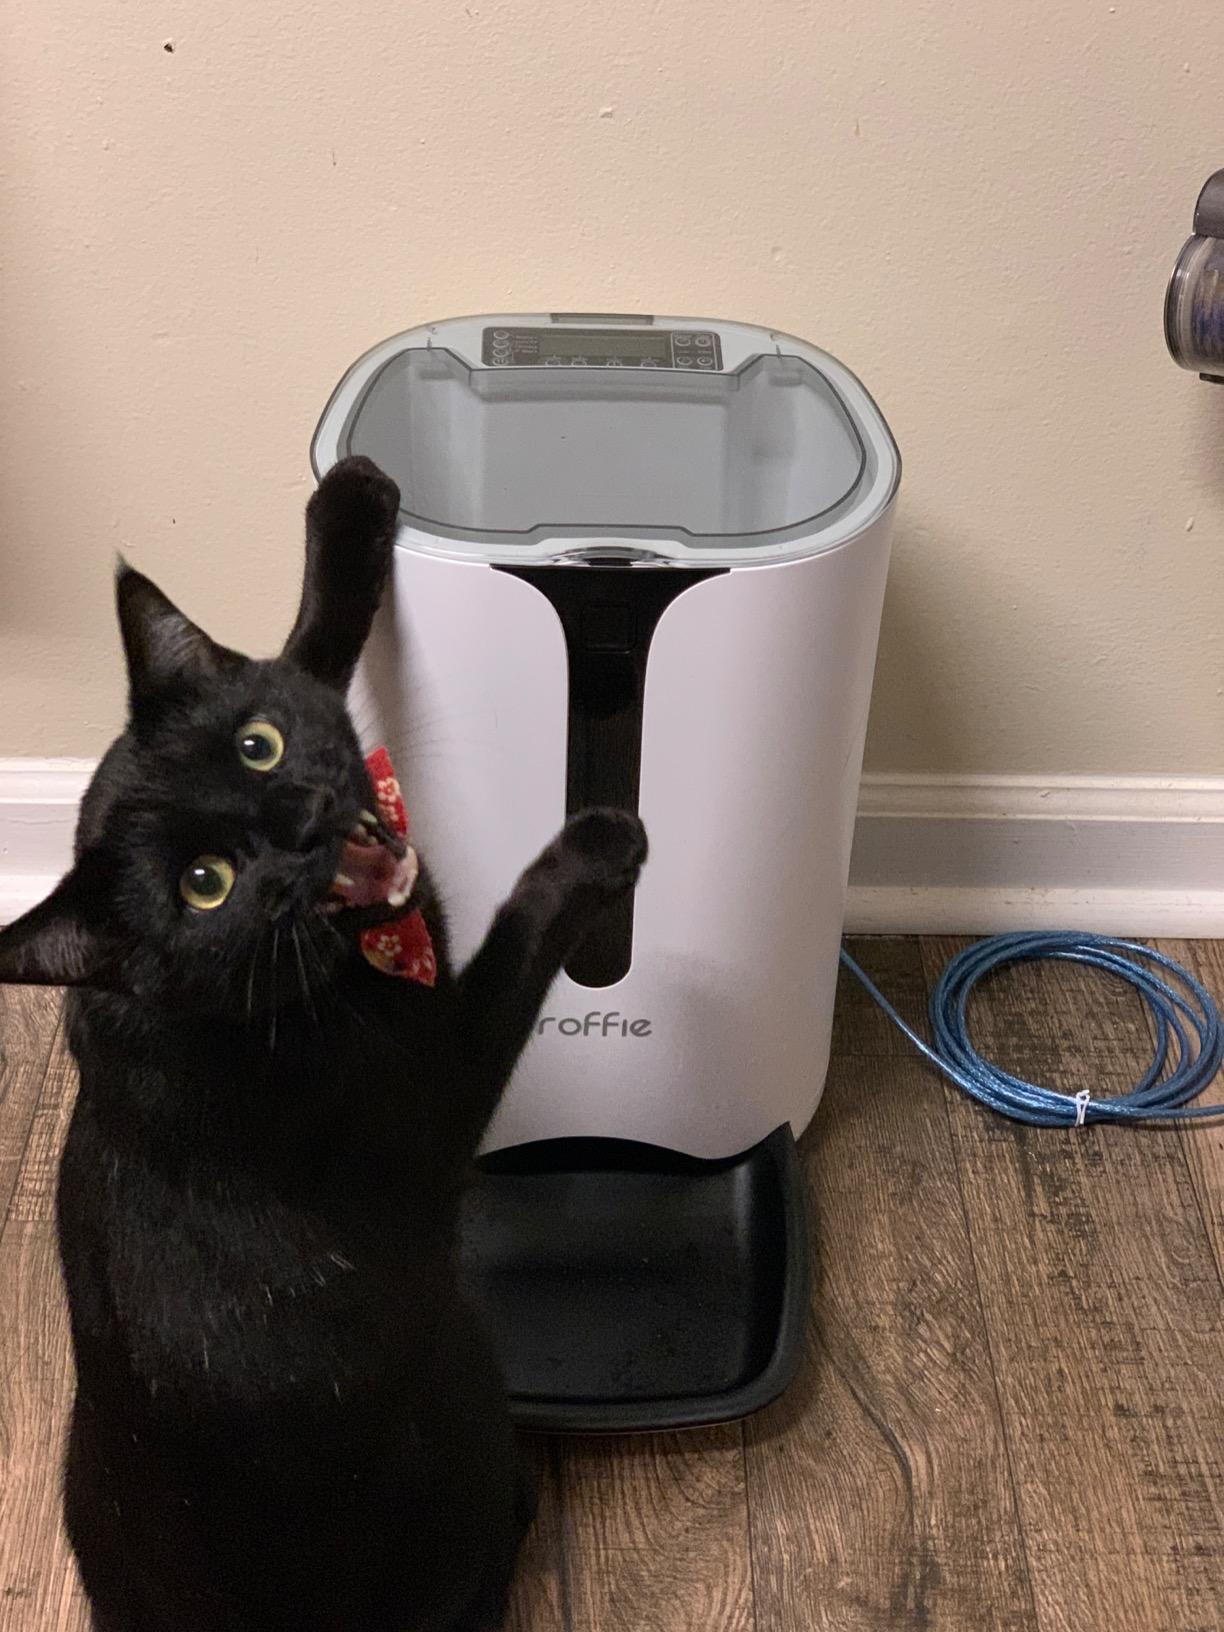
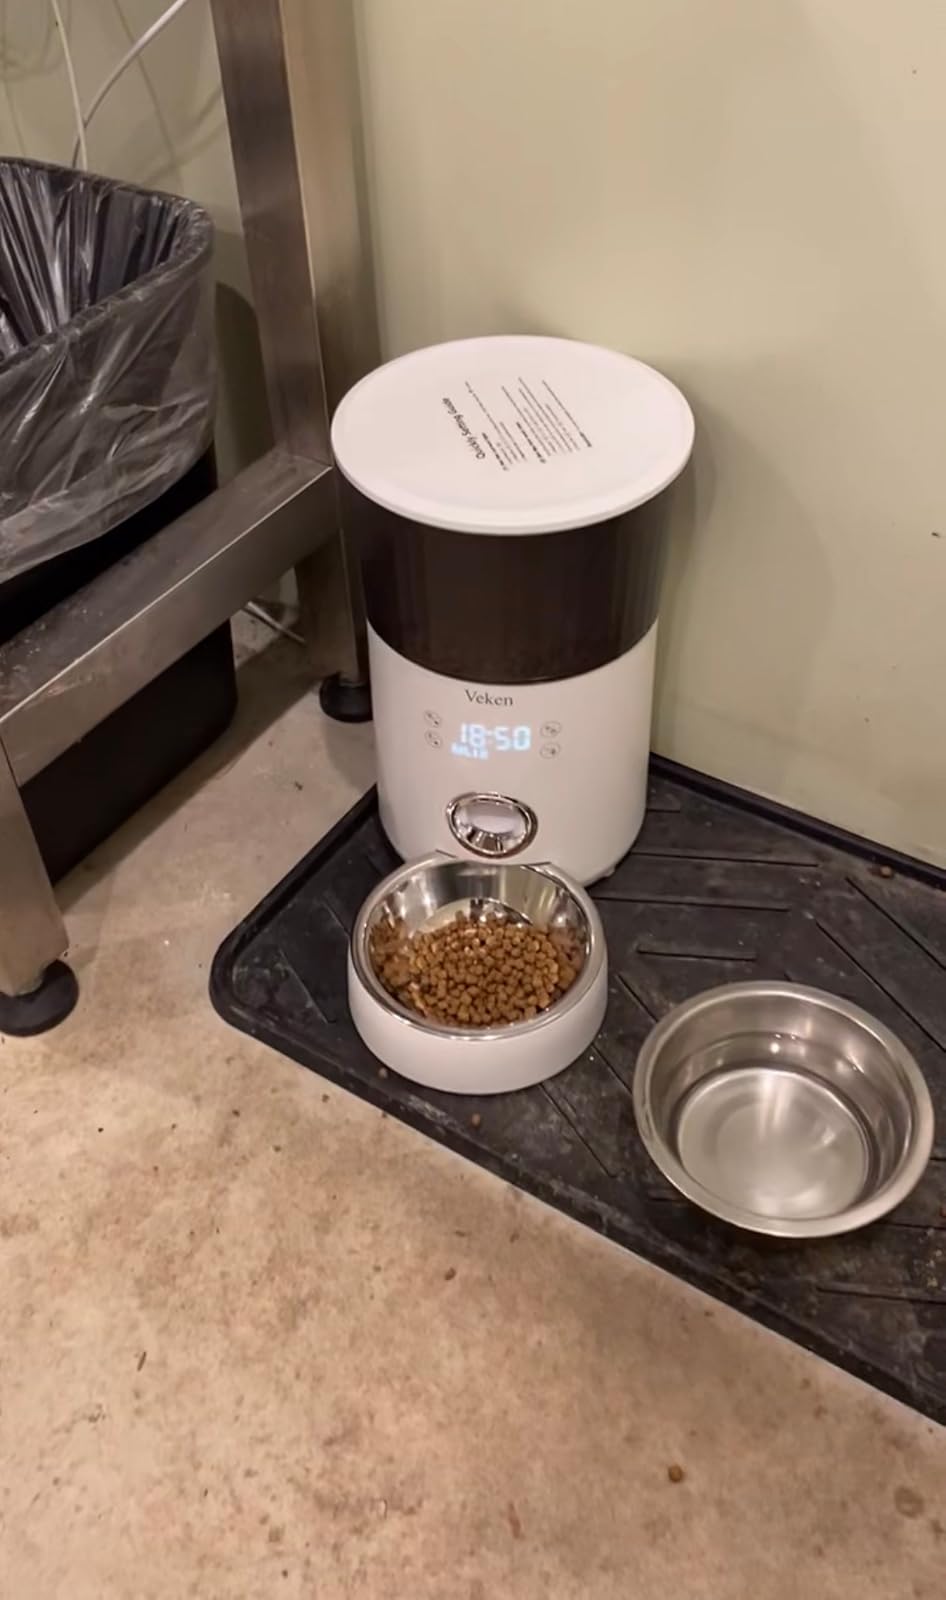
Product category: items_feeder
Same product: no